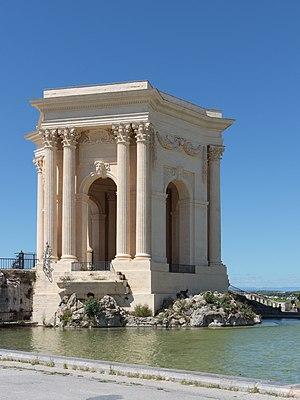
Château d'eau de la promenade du Peyrou à Montpellier, France This building is en partie classé, en partie inscrit au titre des Monuments Historiques. It is indexed in the Base Mérimée, a database of architectural heritage maintained by the French Ministry of Culture,
La promenade du Peyrou, également appelée place royale du Peyrou, est une esplanade de 4,59 ha située à l'ouest du quartier de l'Écusson dans la ville de Montpellier, en bordure de l'ancienne enceinte « commune-clôture ». Cet ensemble, classé parmi les monuments historiques, représente une conjonction de cinq œuvres : la promenade et ses terrasses permettant de contempler les Cévennes et les Pyrénées qui a été aménagée en 1689, la porte du Peyrou ou l'Arc de Triomphe avec son pont et ses rampes d'accès, réalisés en 1691, la statue équestre de Louis XIV érigée en 1718, l'aqueduc Saint-Clément et son réservoir construit à partir 1753, le château d'eau dont le projet fut retenu en 1766, les statues enfant et lion d'Injalbert et les grilles des entrées en 1883. Plus tard, en 1927, la construction d'un cadran solaire analemmatique, réalisé à l'initiative du Pʳ Pierre Humbert et en 1939, la prise de la photo symbolique du résistant Jean Moulin. D'importants travaux de rénovation ont été effectués depuis les années 1980 pour préserver les lieux.